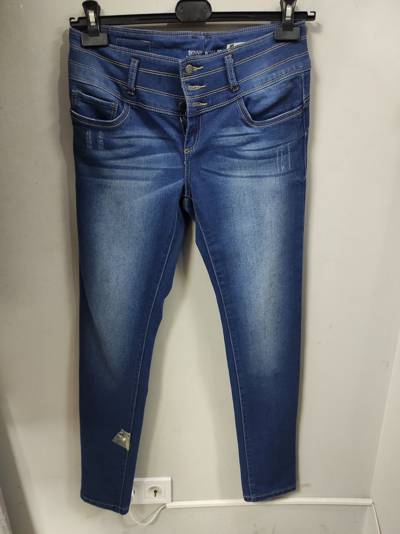
Waste category: clothes